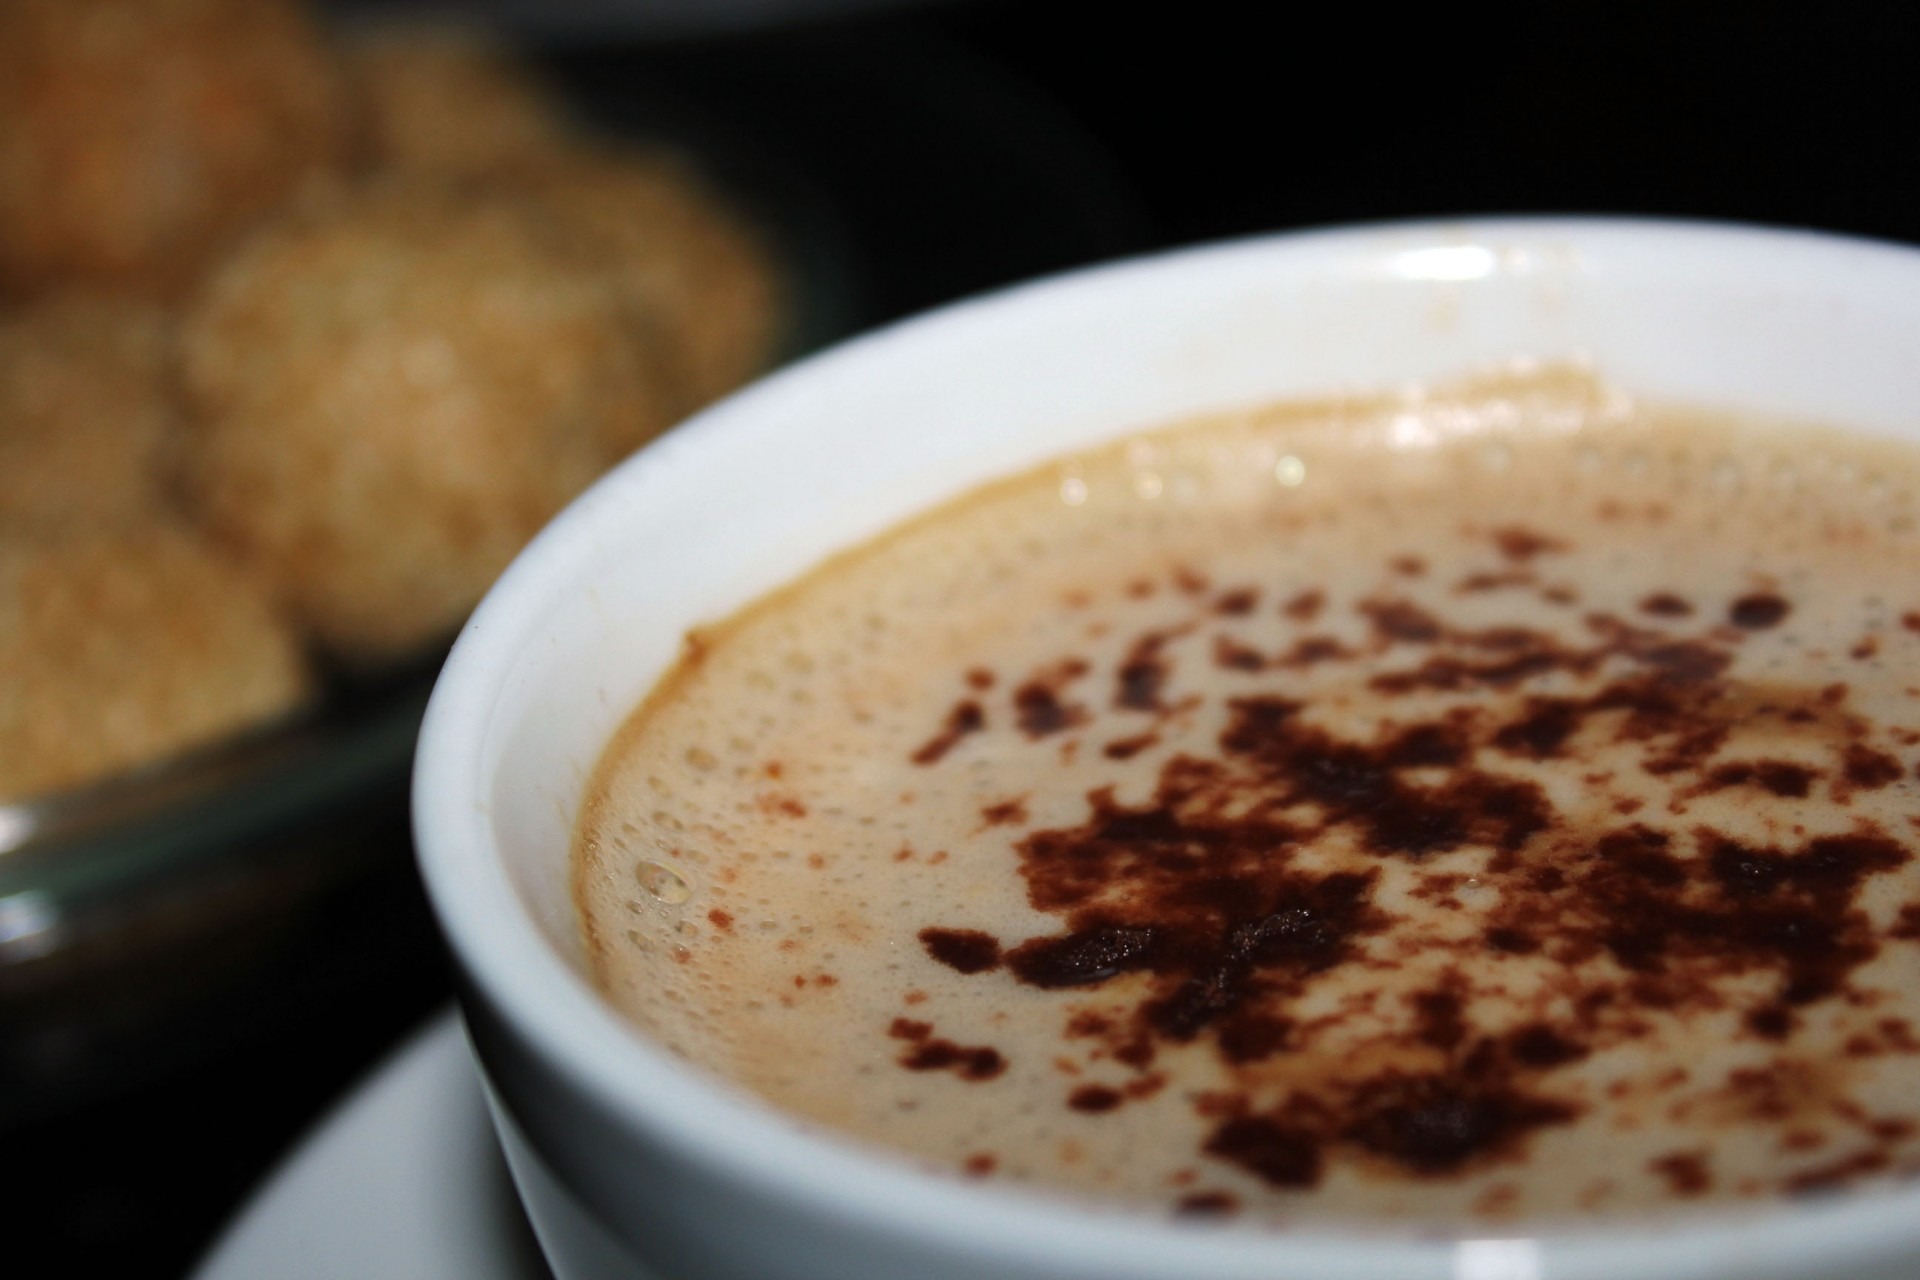
coffee, cup, latte, cappuccino, dish, food, relax, drink, dessert, coffee cup, flavor, caf au lait, cup coffee, white cup, caff macchiato, salep, cappuccino coffee, coffee morning